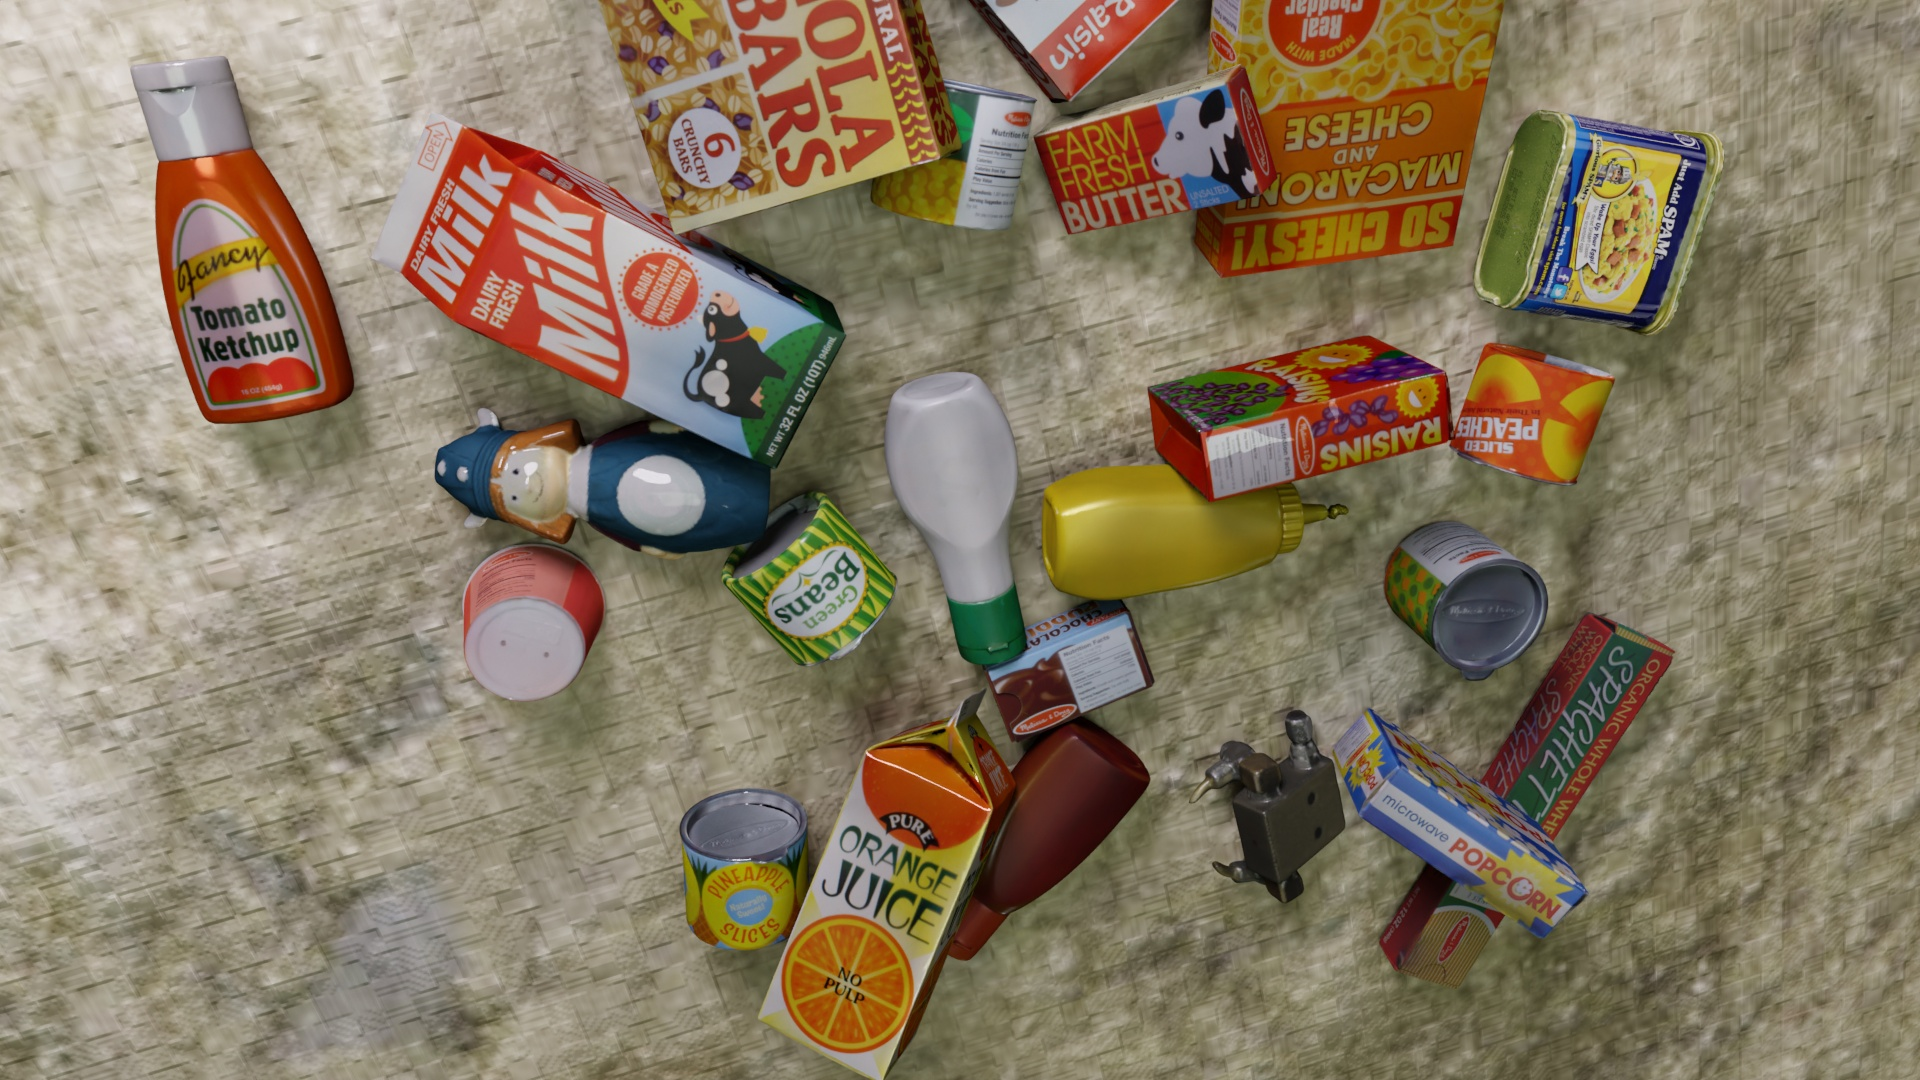
Question:
What are the eight normalized (x, y) image coordinates between 0 and 1 of the cuboid corners for the ketchup bottle model? Your answer should be a list of normalized (x, y) image coordinates between 0 and 1 with bottom face first then top face, all counter-clockwise.
Answer: [(0.115625, 0.376852), (0.098958, 0.401852), (0.180208, 0.380556), (0.191667, 0.357407), (0.059375, 0.062037), (0.036458, 0.065741), (0.127083, 0.047222), (0.143229, 0.044444)]